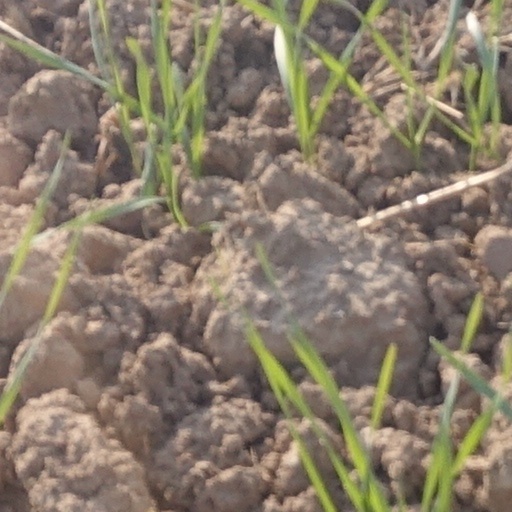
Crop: wheat